London Paddington station

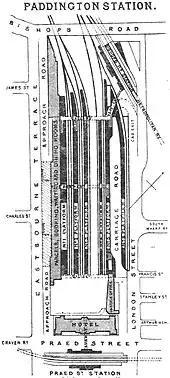
The layout of Paddington Station in 1888

The National Rail station is officially named London Paddington, a name commonly used outside London but rarely by Londoners, who call it just Paddington, as on the London Underground map. This same practice applies to all the London mainline rail termini, except London Bridge. Parts of the station, including the main train shed, date from 1854, when it was built by Isambard Kingdom Brunel as the London terminus for the Great Western Railway (GWR). It is one of eleven stations in London managed by Network Rail.